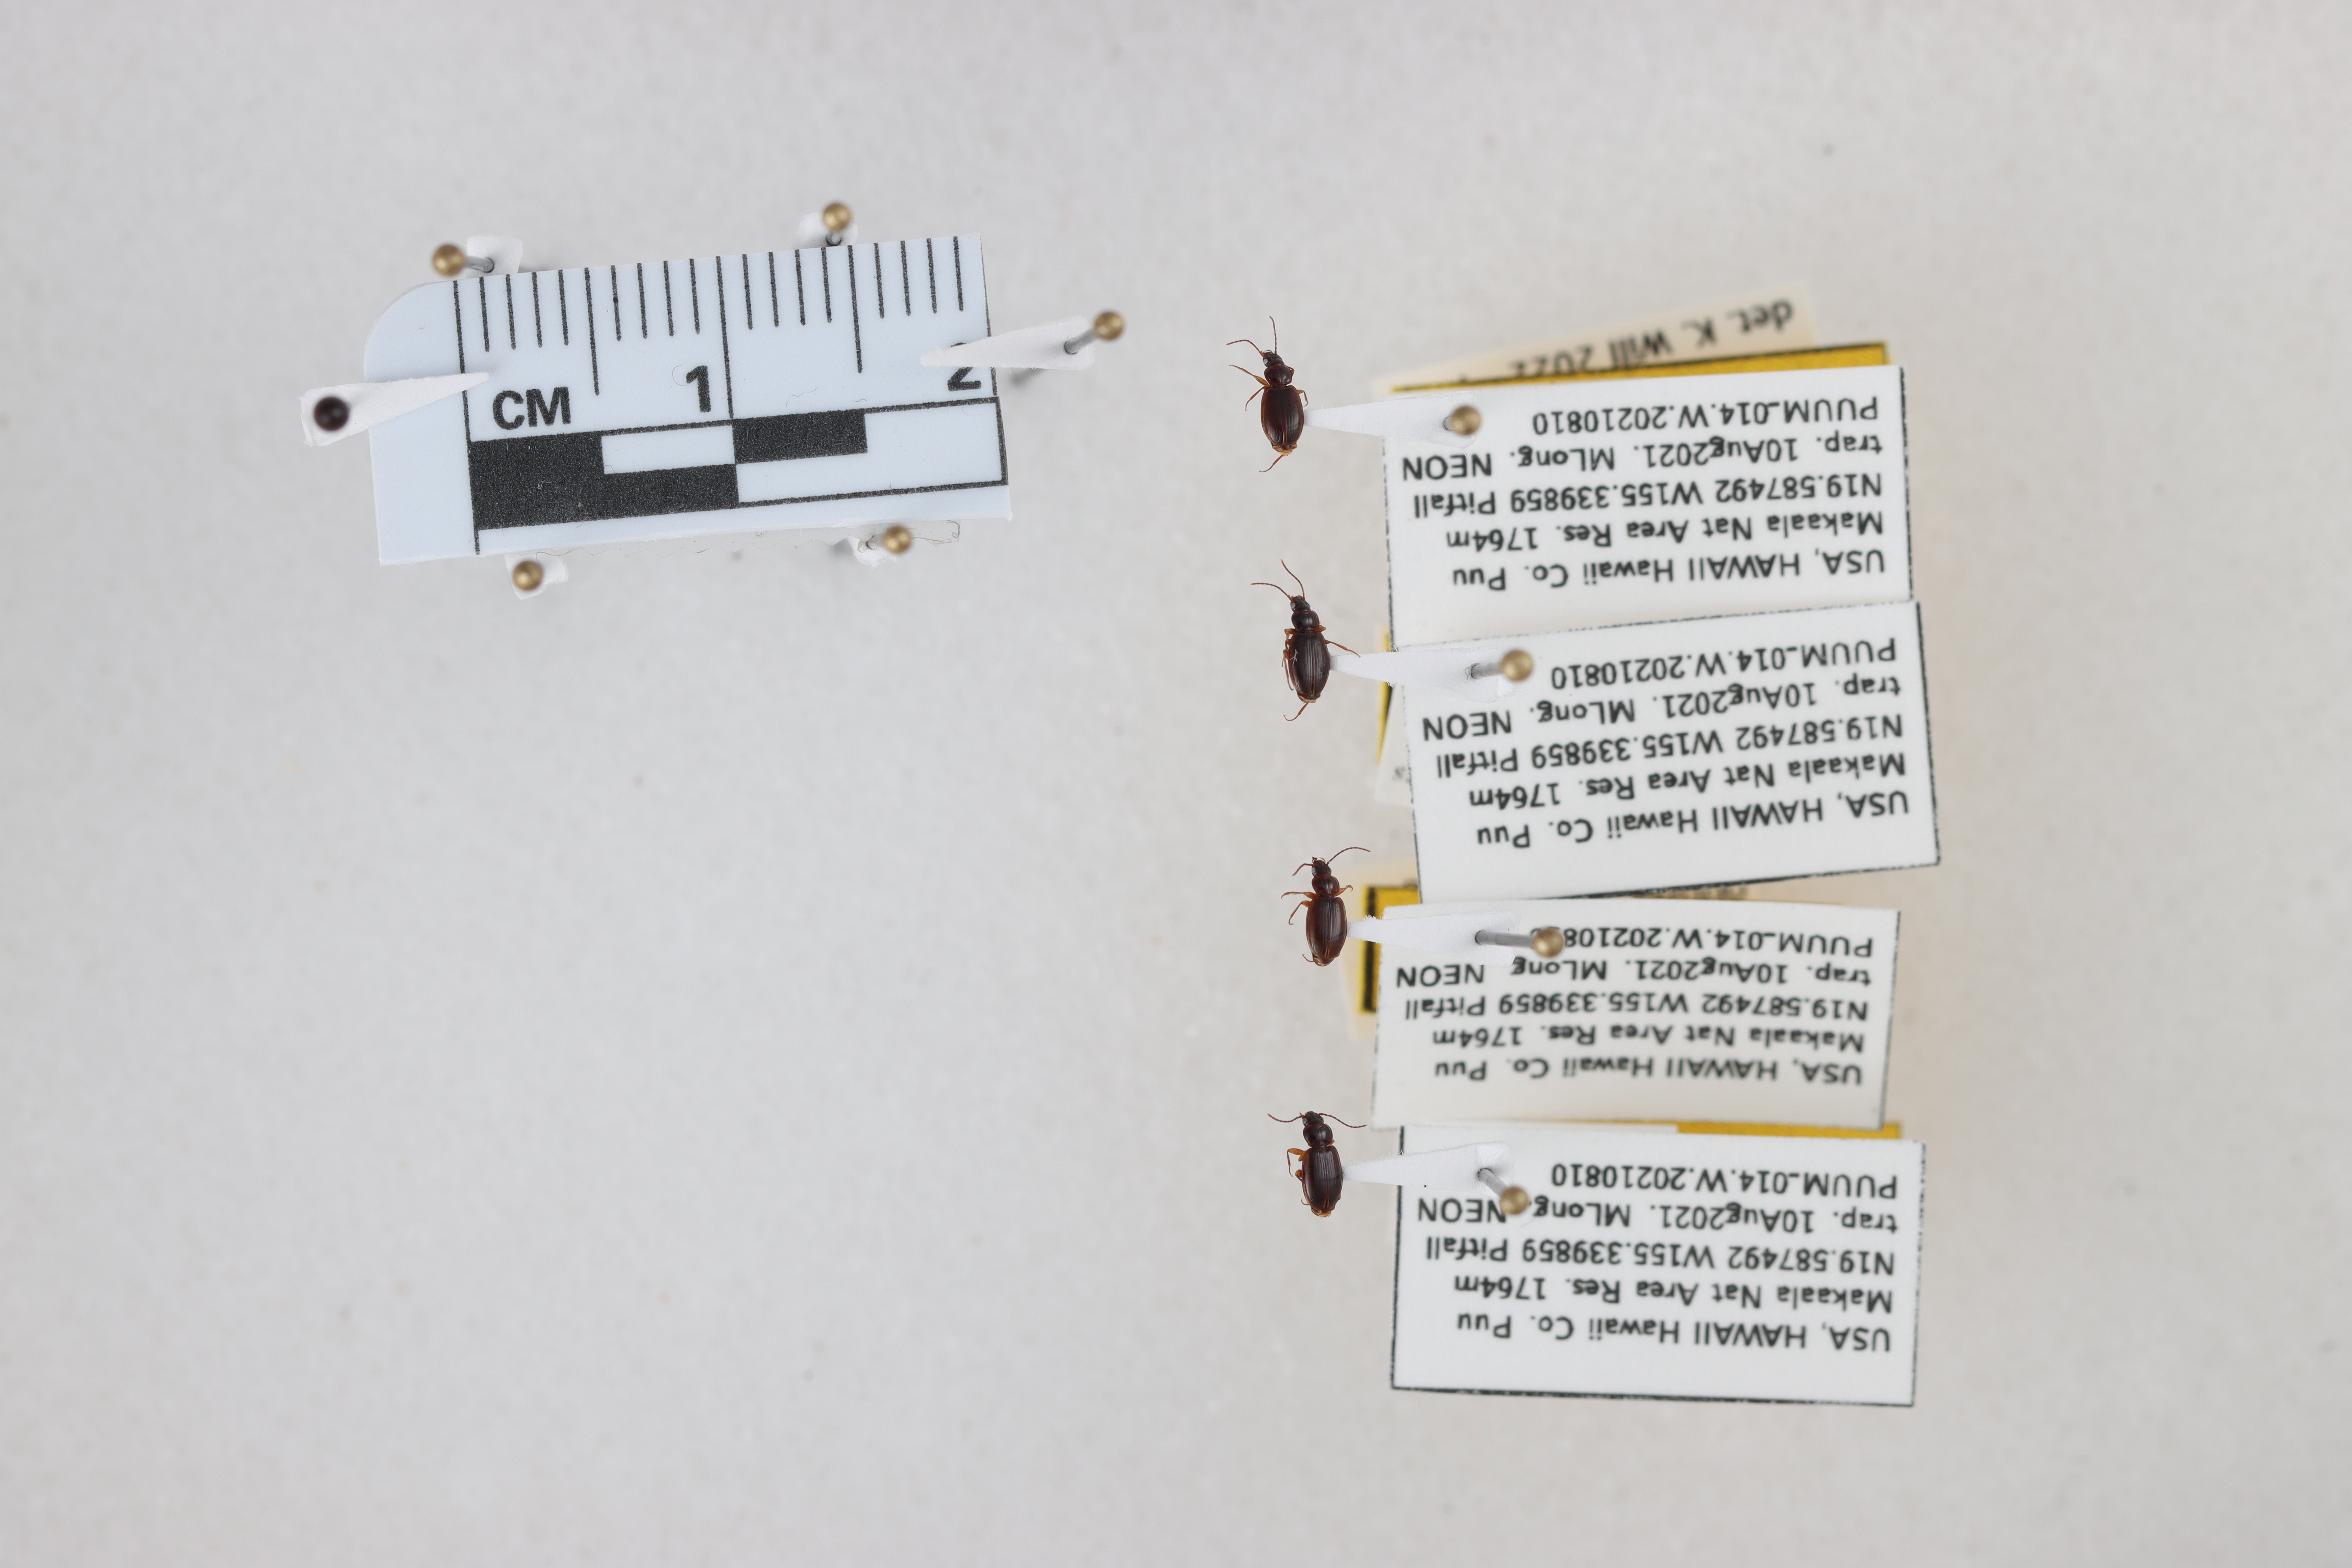
Beetle 1 — elytra length: 0.22 cm, elytra max width: 0.16 cm, basal pronotum width: 0.079 cm

Beetle 2 — elytra length: 0.234 cm, elytra max width: 0.155 cm, basal pronotum width: 0.086 cm

Beetle 3 — elytra length: 0.229 cm, elytra max width: 0.155 cm, basal pronotum width: 0.078 cm

Beetle 4 — elytra length: 0.233 cm, elytra max width: 0.152 cm, basal pronotum width: 0.082 cm